Saint-Paul-Saint-Louis

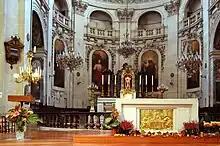
The altar

In 1762, after a dispute with the King, the Jesuits were expelled from France by the Parlement of Paris. The church was transferred to another religious order, the Congregation of France, or Génofévains, whose headquarters was at the Abbey of Saint Genevieve. The church continued to have a close relationship with the royal family; the urns containing the hearts of Louis XIII and Louis XIV were kept in the church. The urns were hidden during the French Revolution, and afterwards were transferred to the Abbey of Saint Denis, where they are found today.